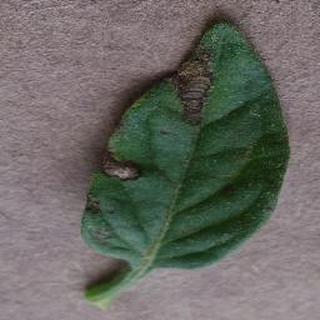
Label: tomato_early_blight